International Railway (New York–Ontario)

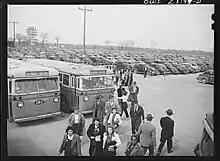
Workers arriving on IRC buses, 1943

In 1937 the IRC discontinued all interurban rail service, and replaced much of it with buses. On July 1, 1950, the remaining streetcar lines in both Buffalo and Niagara Falls, NY, ended, also replaced by buses. Within the same year, the Niagara Frontier Transit (NFT) took over all remaining IRC operations. In 1974, NFT and Grand Island Rapid Transit were merged into a public Corporation, named the Niagara Frontier Transportation Authority (NFTA).